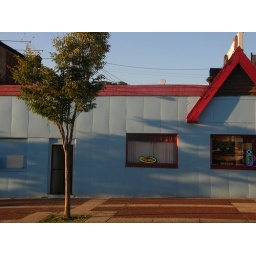
I wish I could show the real colors, the wall was a great blue in that light.